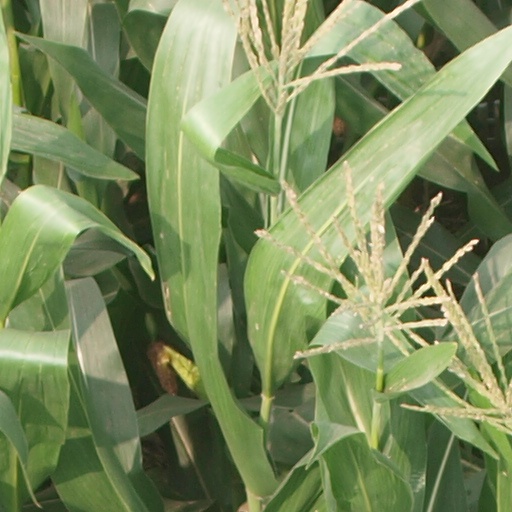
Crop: maize; corn